Babasaheb Bhimrao Ambedkar University

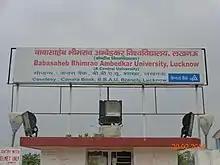
Babasaheb Bhimrao Ambedkar University

The central library was established in January 1998 to promote knowledge and application through its effective dissemination of knowledge and information. The central library of BBAU was named Gautam Buddha central library after Gautam Buddha. The Library is governed by LAC (Library Advisory Committee).